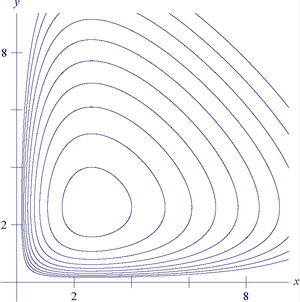
En mathématiques et plus précisément en analyse, le théorème de Cauchy-Lipschitz concerne les solutions d'une équation différentielle. Sous certaines hypothèses de régularité de la fonction définissant l'équation, le théorème garantit l'existence d'une solution répondant à une condition initiale dite de Cauchy et l'unicité d'une solution maximale.
En mathématiques, le théorème de Poincaré-Bendixson est un résultat qualitatif sur les équations différentielles. Il concerne les équations du type : x' = f(x) où f est une fonction continument dérivable, du plan réel dans lui-même et définie sur un ouvert Ω. Le théorème indique que si une solution maximale reste bornée, alors soit elle converge, soit son comportement asymptotique est celui d'une fonction périodique. Autrement dit, le plan est trop étroit pour admettre comme solutions d'équations de type, des trajectoires chaotiques.